List of New Zealand rowers at the Summer Olympics

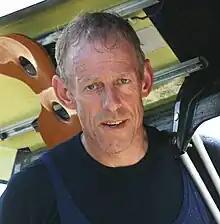
Eric Verdonk in 2009

Women were invited for the first time to compete in Olympic rowing events at the 1976 Summer Olympics in Montreal, Quebec, Canada, and 16 nations sent female competitors, but New Zealand was not one of those nations. New Zealand sent 18 men for three of the eight male rowing competitions. When the eight came "only" third, Robertson was dismissed as the national rowing coach; he went to Australia to continue his coaching career.